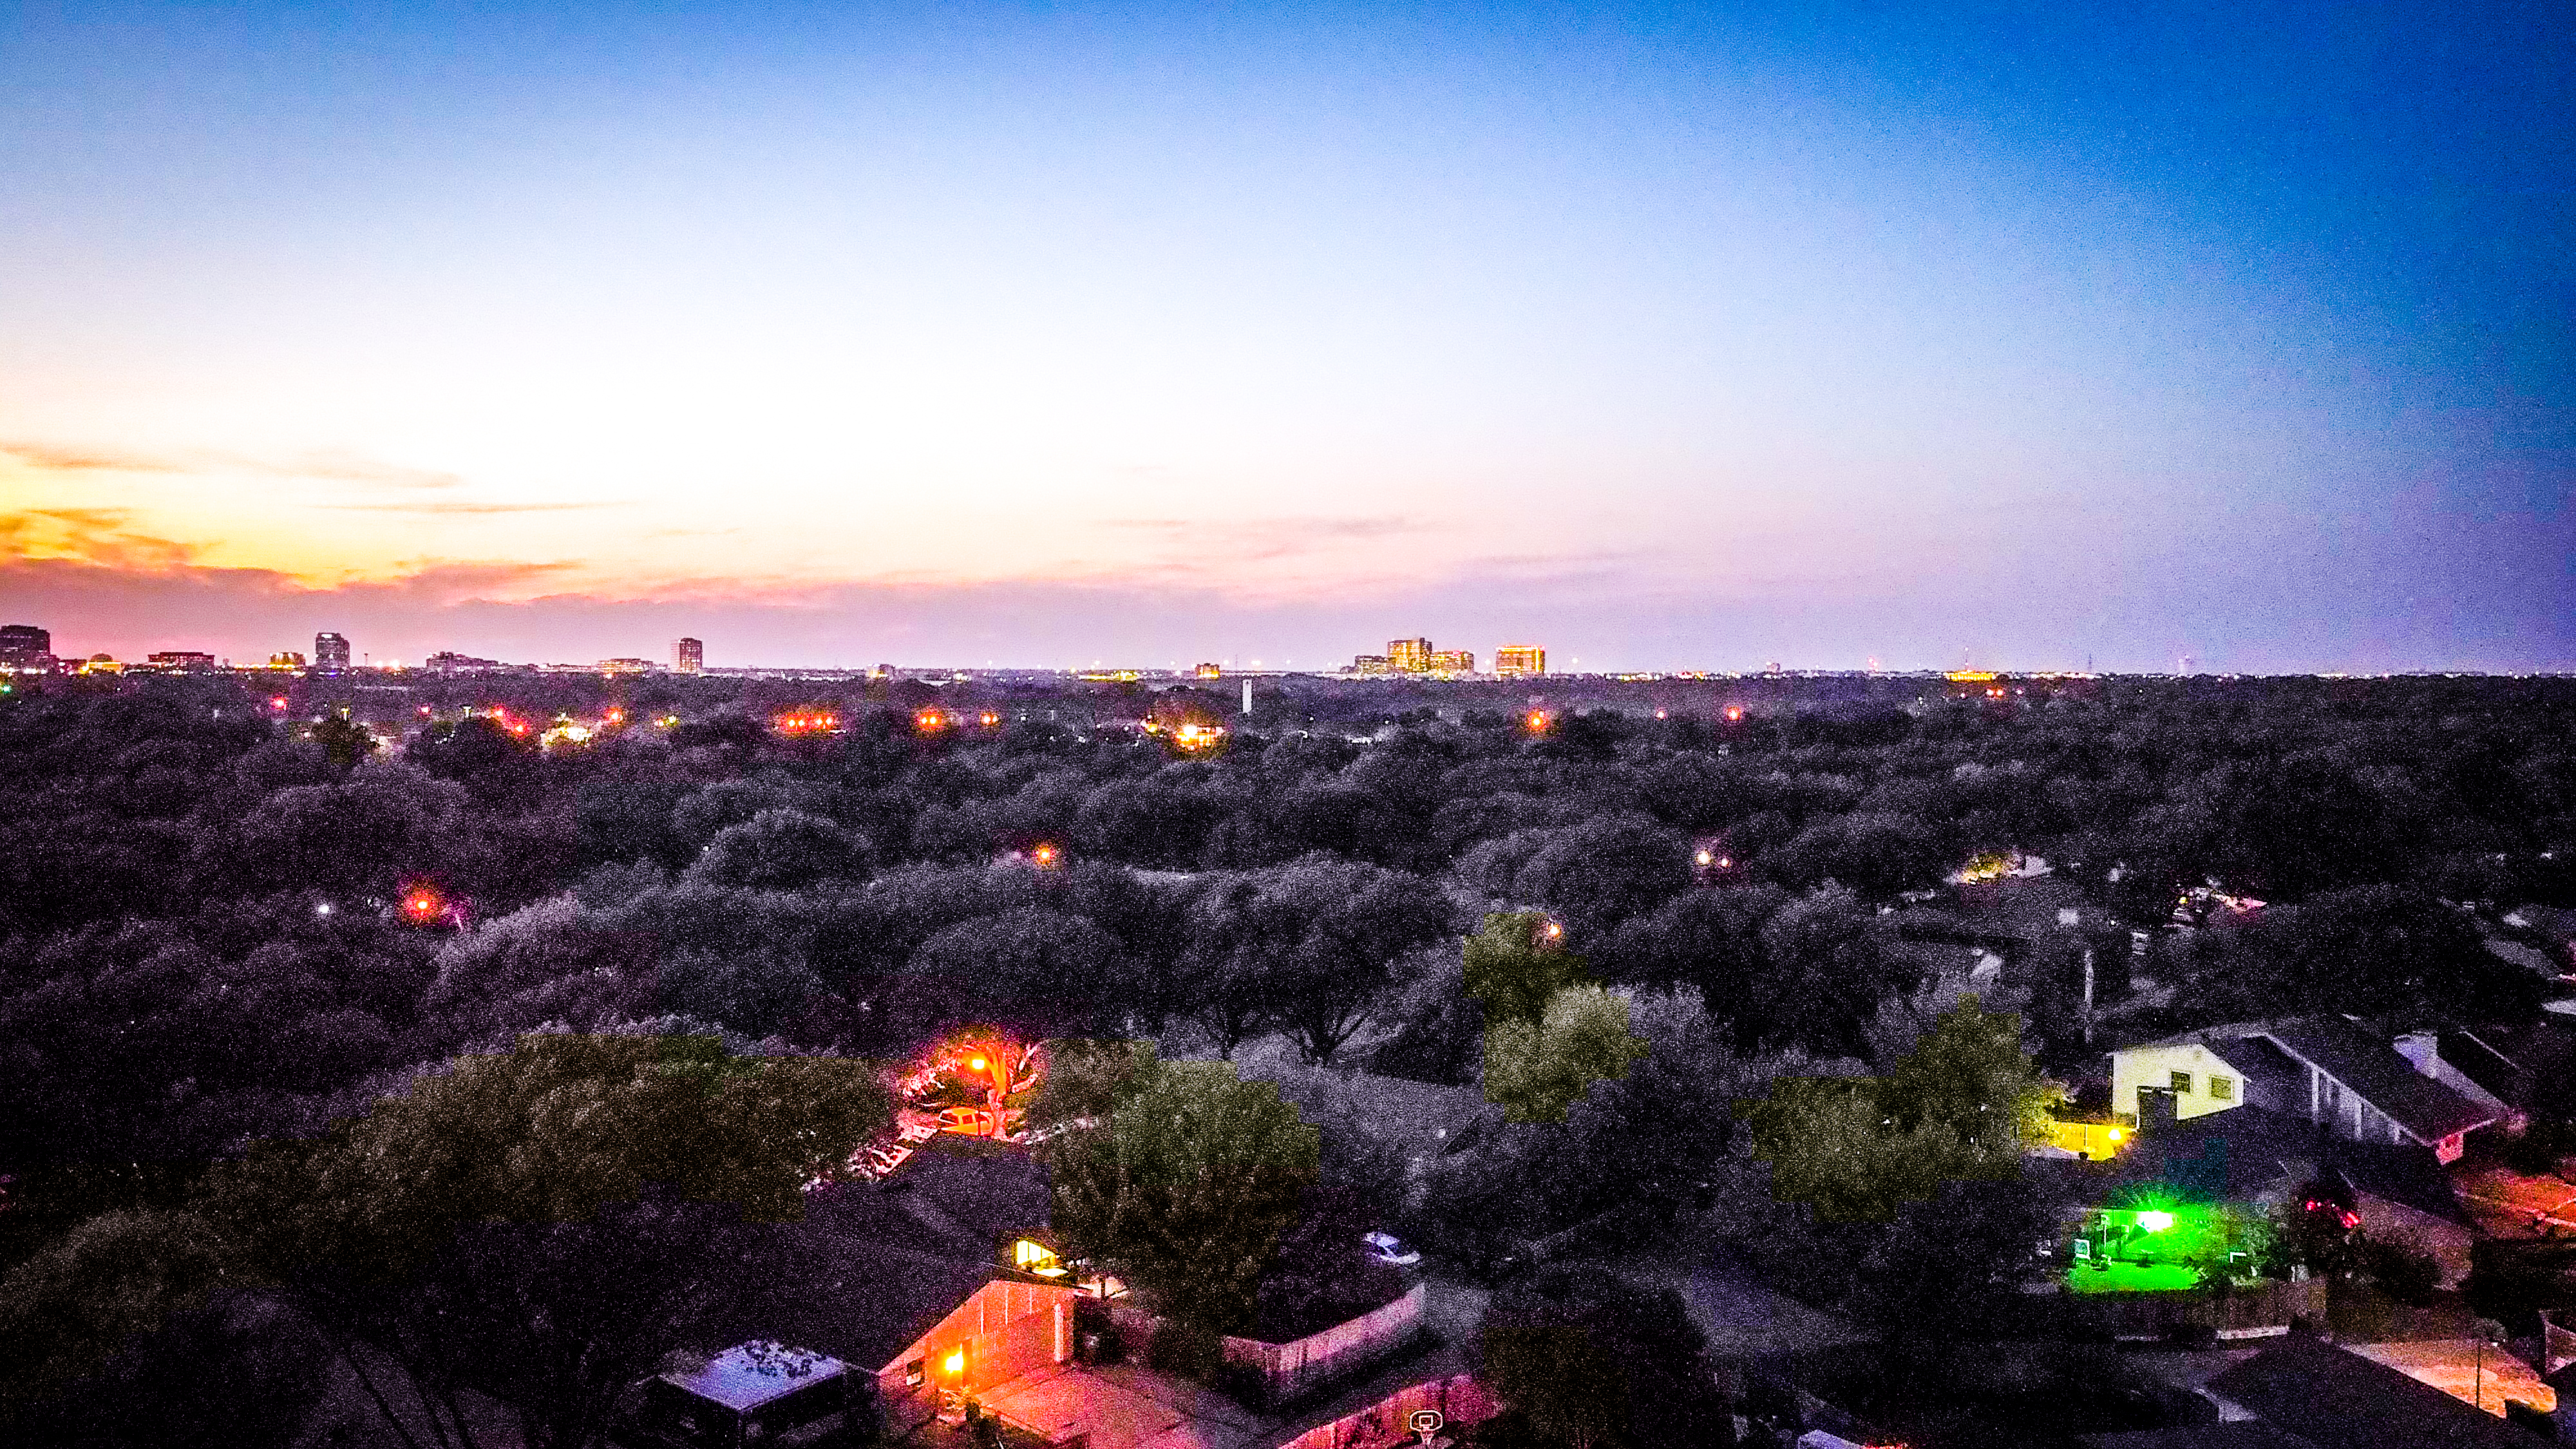
sunset, sundown, dusk, clouds, skies, sky, drone, dji, mavic, mini, trees, suburbs, suburbia, texas, cloud, atmosphere, afterglow, building, cityscape, plant, tree, landscape, sunrise, city, red sky at morning, horizon, metropolitan area, metropolis, landmark, urban area, human settlement, hill, roof, dawn, bird's eye view, event, evening, wilderness, cumulus, downtown, suburb, tourism, meteorological phenomenon, aerial photography, natural landscape, skyline, night, panorama, vacation, magenta, ocean, house, tower block